Fuel economy in aircraft

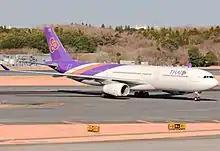
An Airbus A330-300 of Thai Airways at Tokyo Narita

Beyond single-engine taxi, electric taxiing could allow taxiing on APU power alone, with the main engines shut down, to lower the fuel burn.